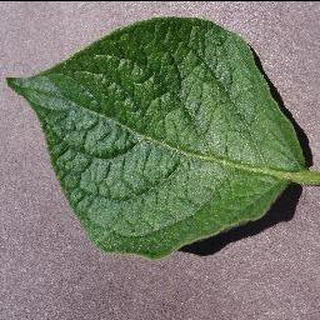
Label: healthy_potato